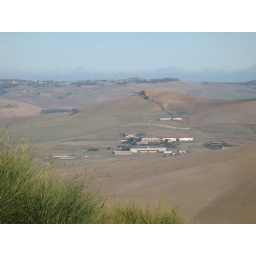
Rolling hills in Tarquinia as seen from standing on a mountain filled with ancient Etruscan tombs.